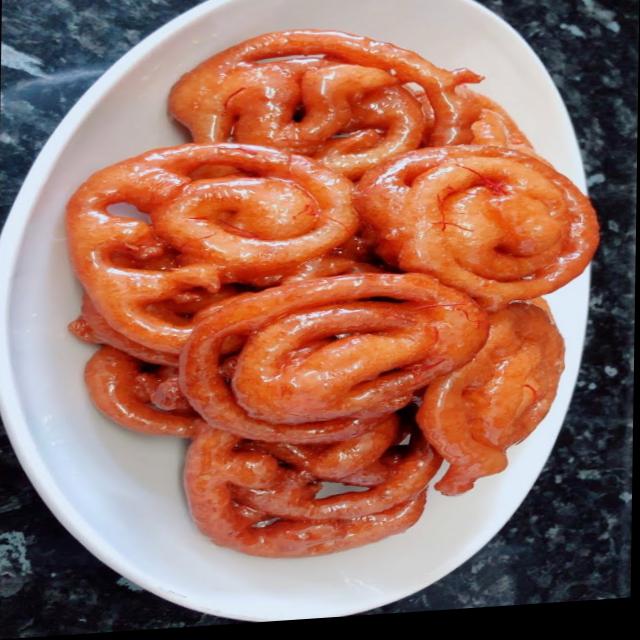
Dish: jalebi